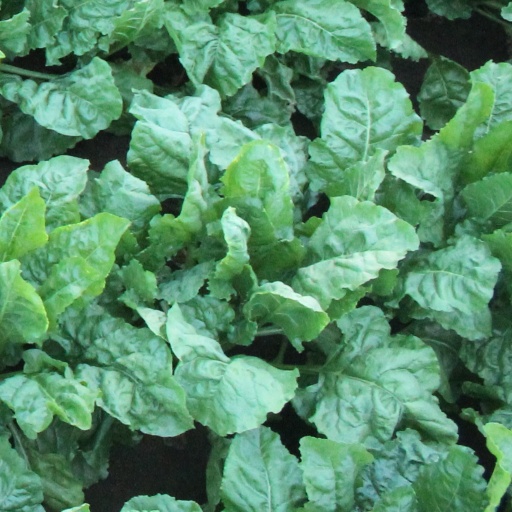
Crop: sugar beet